Old Government House, Brisbane

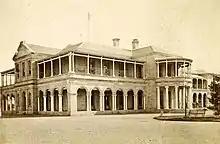
The then Government House circa 1879

Lady Diamantina Bowen was interested in the development of the gardens around the building, which features lawns and flower gardens on the public sides of the building and vegetable gardens at the rear. She collaborated with Walter Hill, curator of the adjacent Brisbane Botanic Gardens on a number of projects, including large public events which extended out from the grounds of Government House into the Botanic Gardens.